Baltoro Glacier

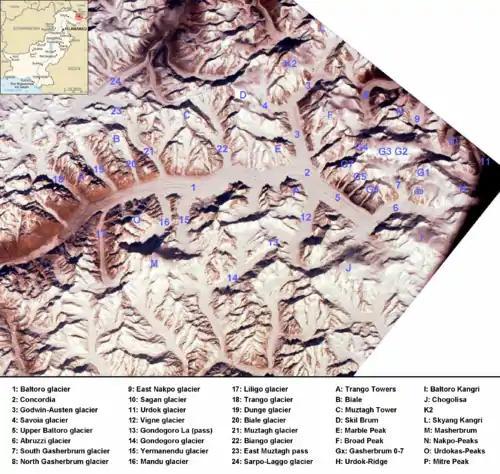
Baltoro ice field as seen from the ISS

It is located within the Shigar District of the Gilgit-Baltistan region of Pakistan. The Baltoro Glacier flows through a section of the Karakoram mountain range, bordered by the Baltoro Muztagh to the north and east, and the Masherbrum Mountains to the south. The region boasts K2 as its tallest peak, standing at 8,611 meters (28,251 feet) in elevation, with three additional mountains exceeding 8,000 meters within a 20-kilometer radius. Separated from the Baltoro Glacier by the Conway Saddle (or pass) is the Siachen Glacier.